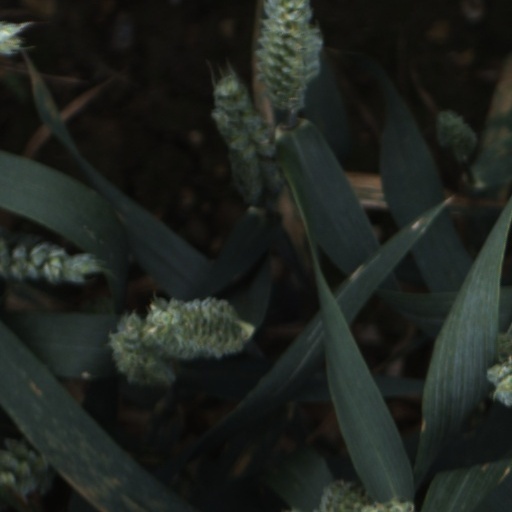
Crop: wheat